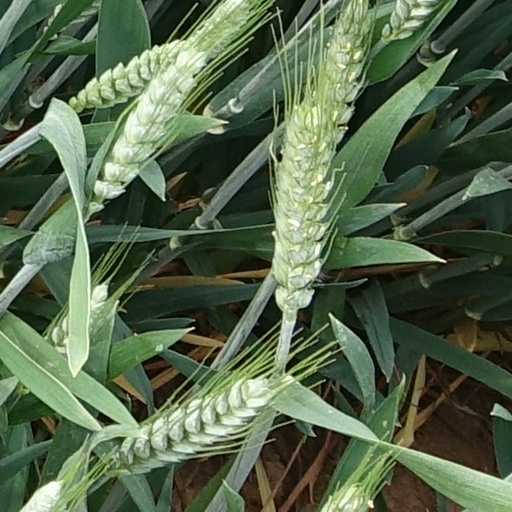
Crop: wheat